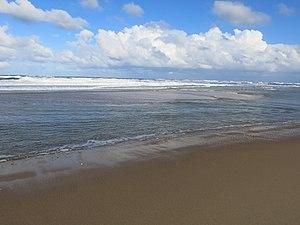
Baïne en formation à Capbreton (Landes).
Une baïne est une dépression temporaire ou mare résiduelle ressemblant à une piscine naturelle formée entre la côte et un banc de sable. À marée basse, les baïnes se présentent comme une succession de cavités régulières.